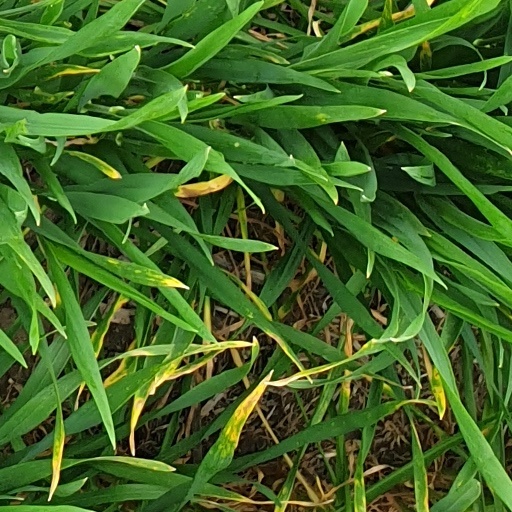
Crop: wheat